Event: Nepal Earthquake
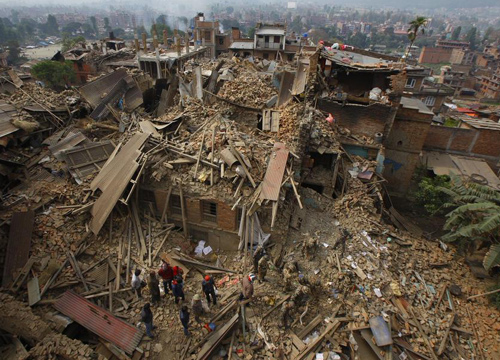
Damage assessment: damage